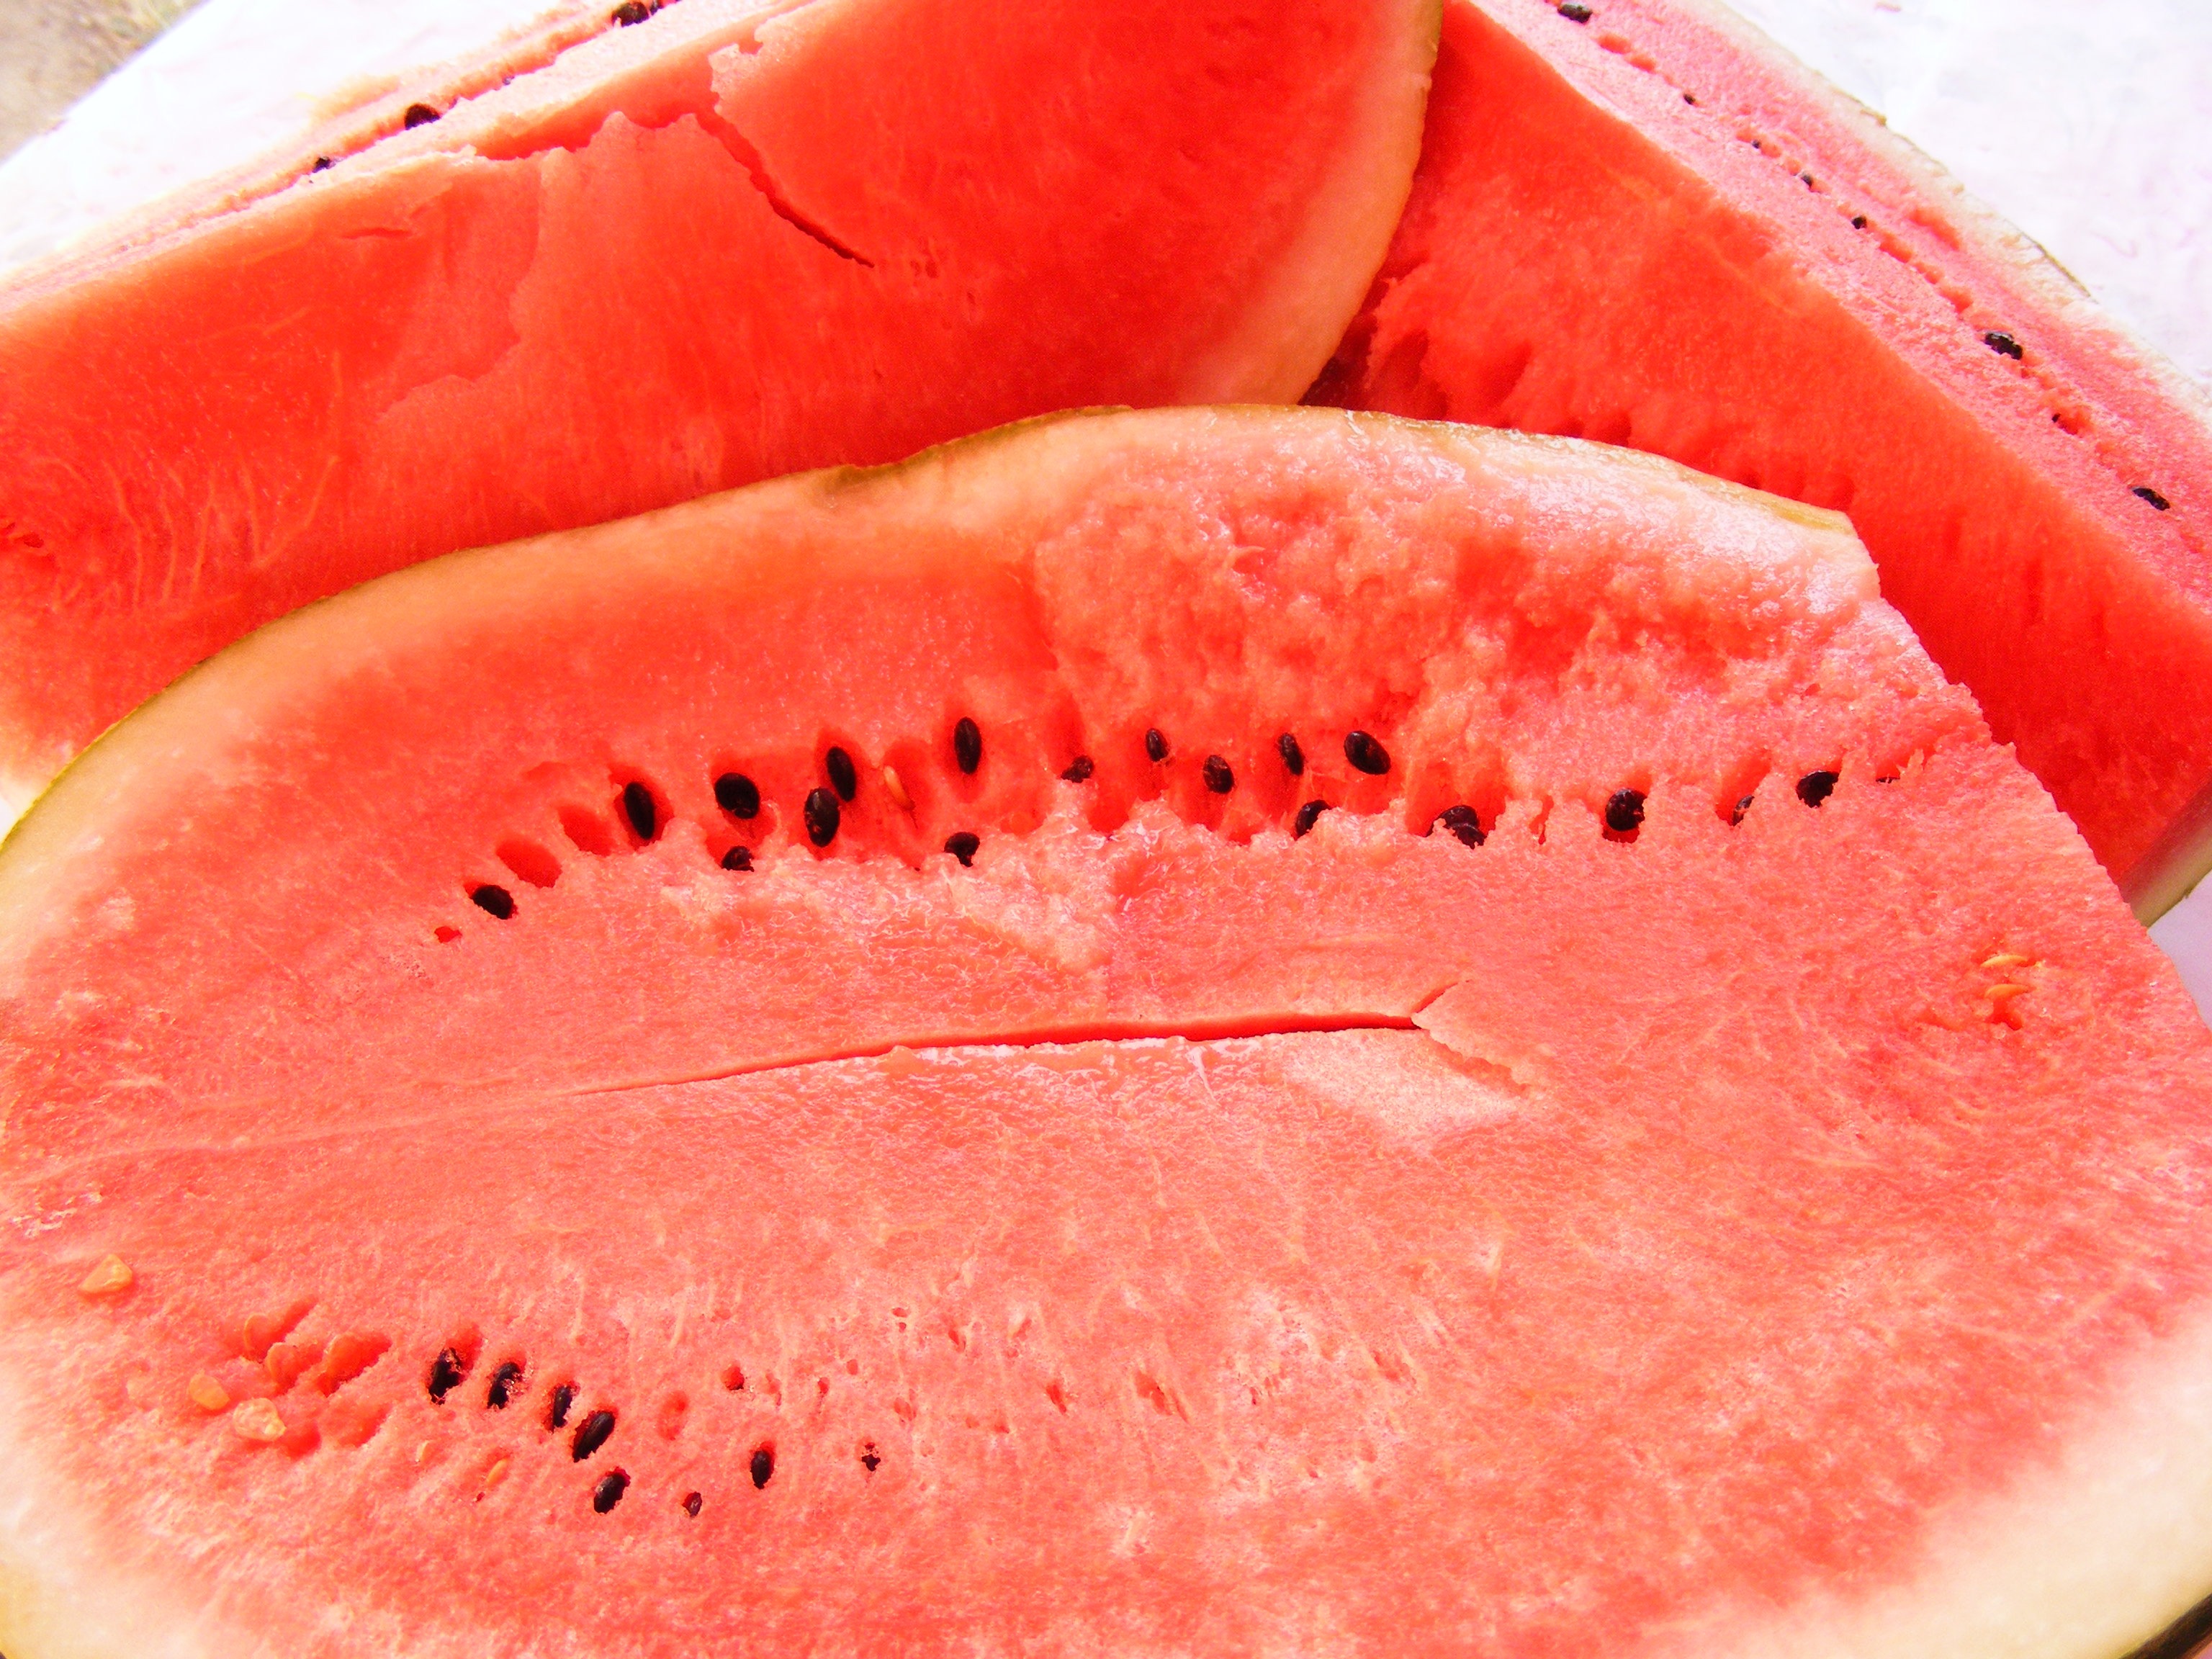
plant, fruit, sweet, food, red, produce, watermelon, slice, grapefruit, slices, sugar, melon, half, cucurbitaceae, flowering plant, flesh, land plant, citrullus, cucumber gourd and melon family